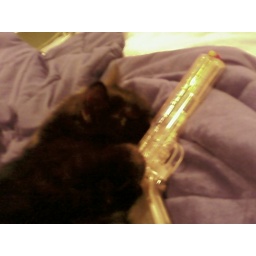
there was a time when dogs ruled, cats r takin over